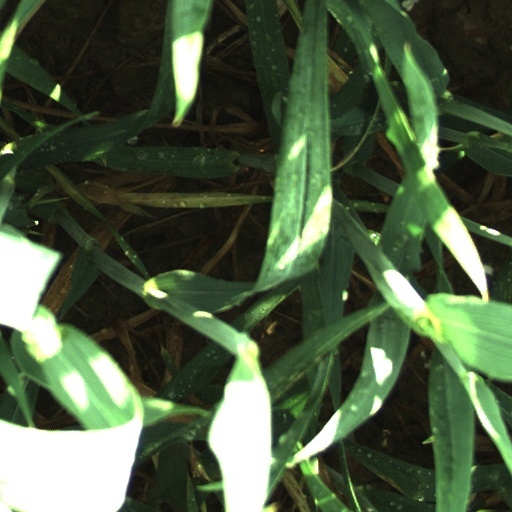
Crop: wheat